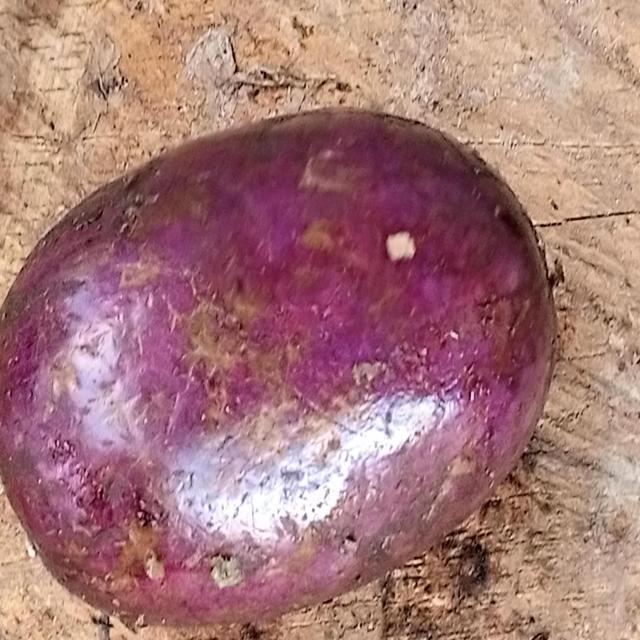
Plum grade: unaffected